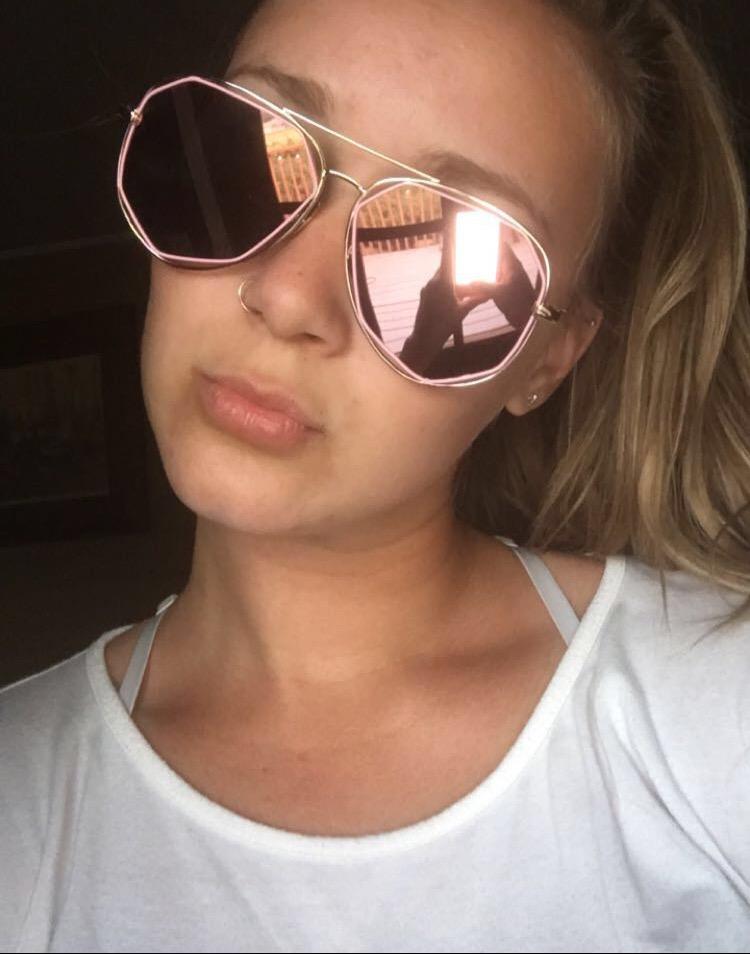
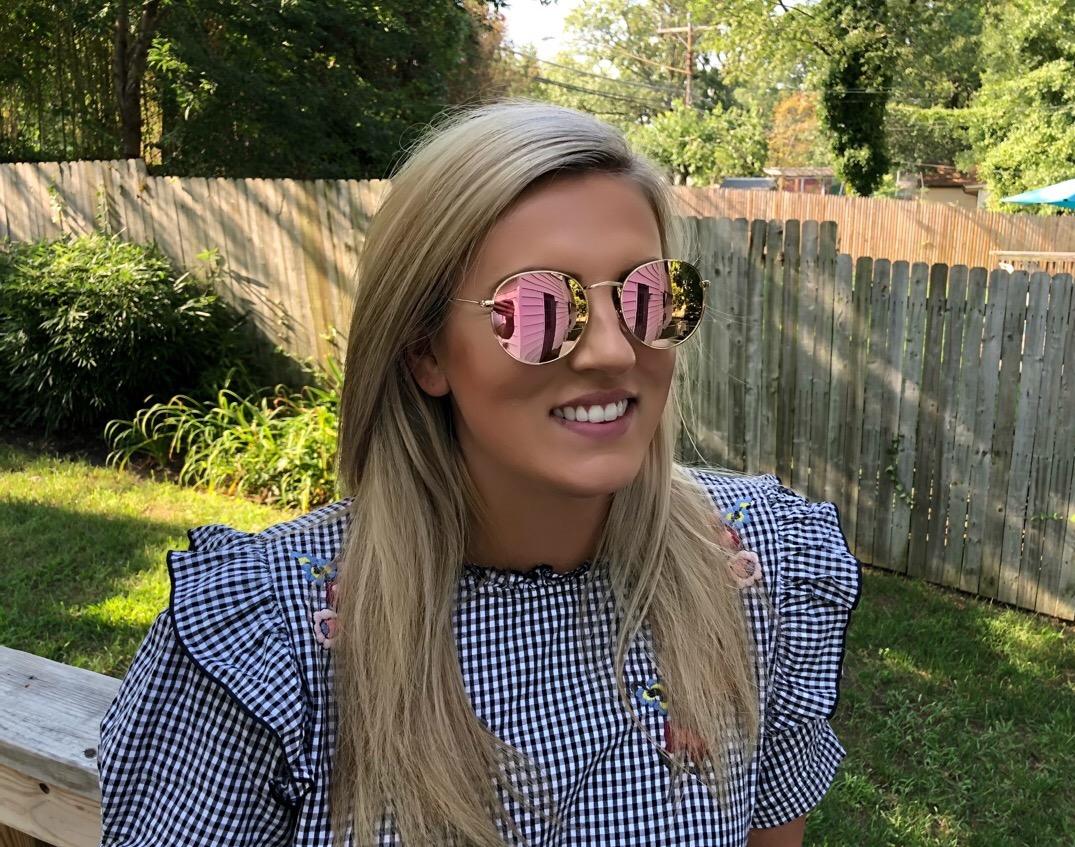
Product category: accessories_sunglasses
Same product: no